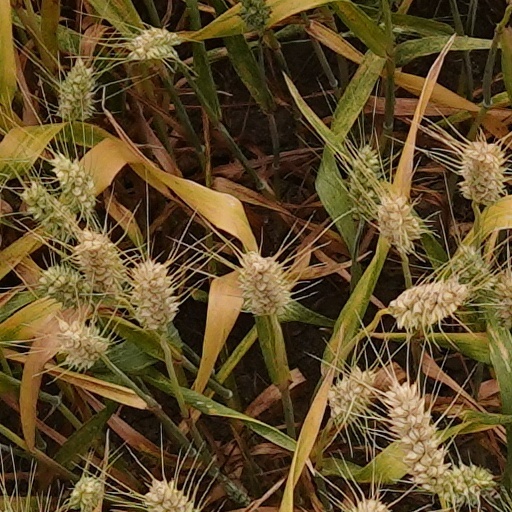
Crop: wheat